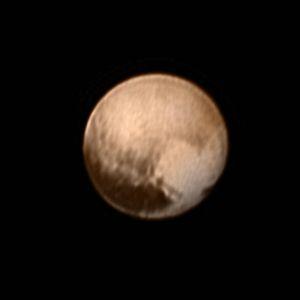
Pluton, officiellement désignée par Pluton, est une planète naine, la plus volumineuse connue dans le Système solaire, et la deuxième en ce qui concerne sa masse. Pluton est ainsi le neuvième plus gros objet connu orbitant directement autour du Soleil et le dixième par la masse. Premier objet transneptunien identifié, Pluton orbite autour du Soleil à une distance variant entre 30 et 49 unités astronomiques et appartient à la ceinture de Kuiper, ceinture dont il est le plus grand membre connu.